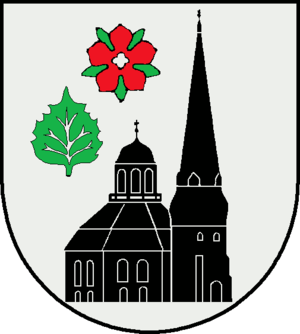
Rellingen est une commune de l'arrondissement de Pinneberg appartenant au Land du Schleswig-Holstein, en Allemagne.